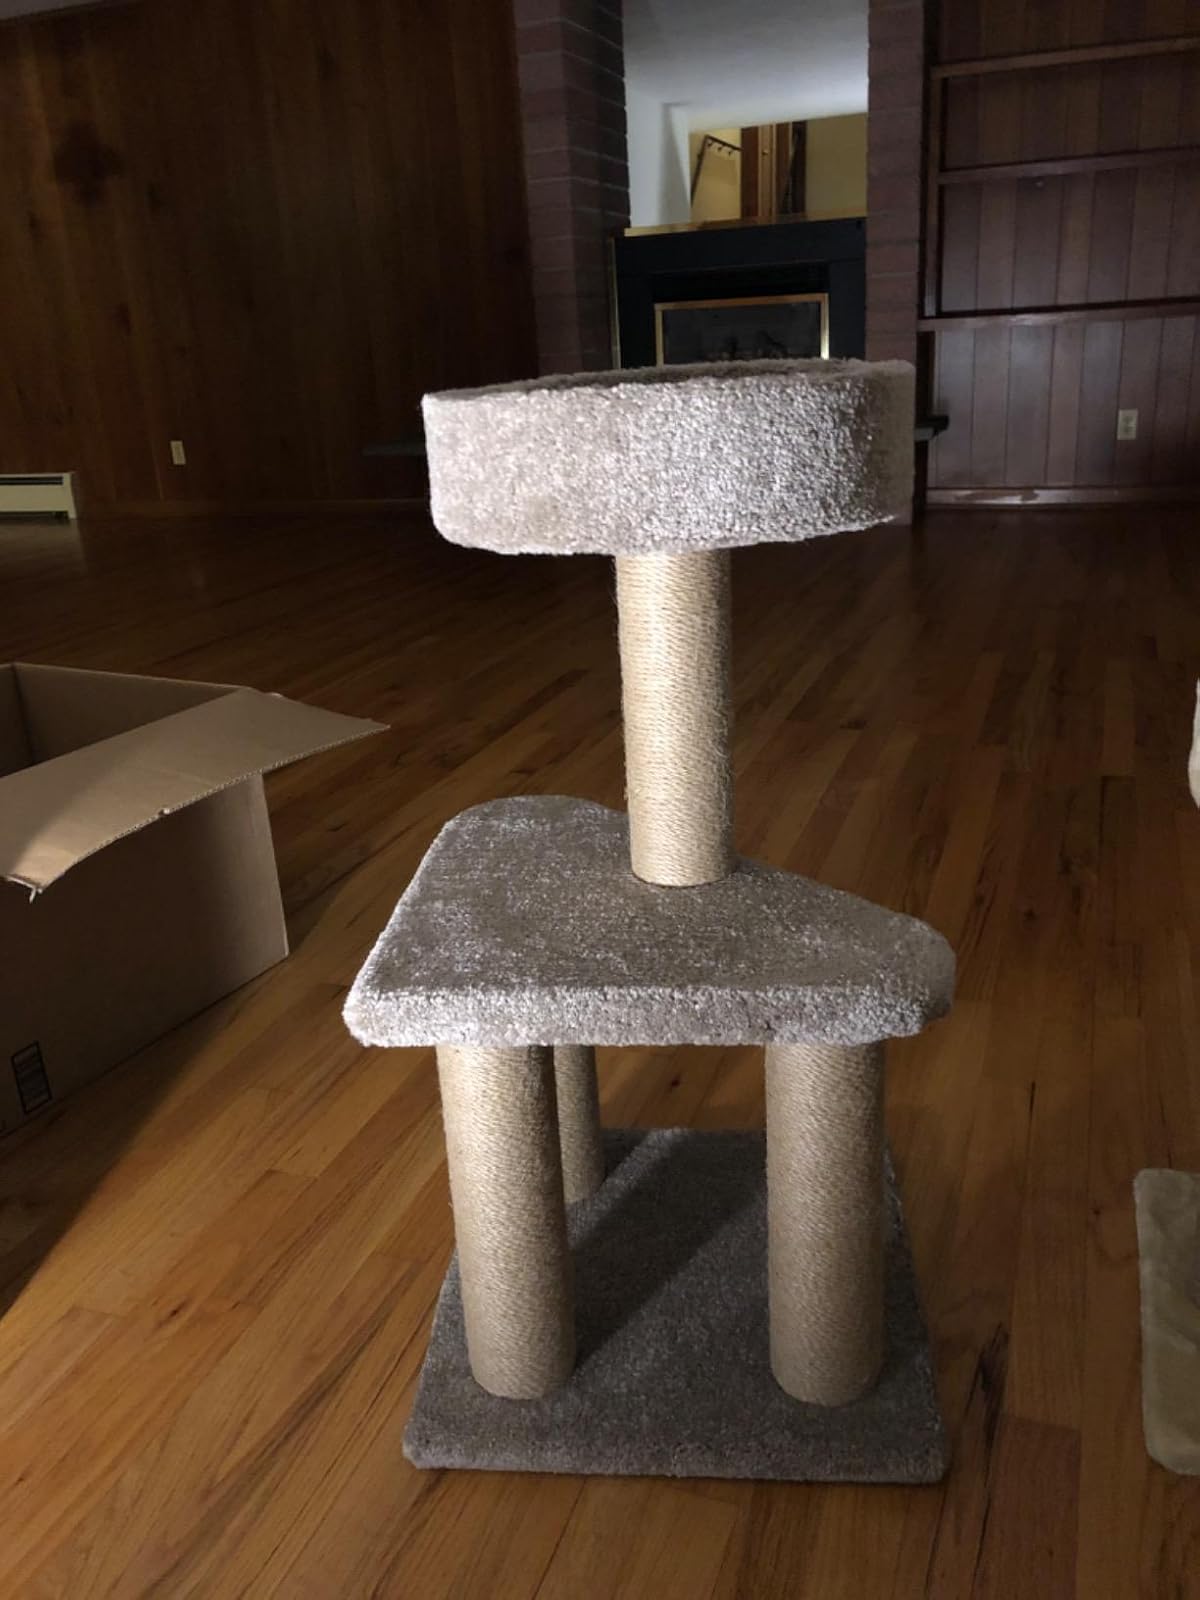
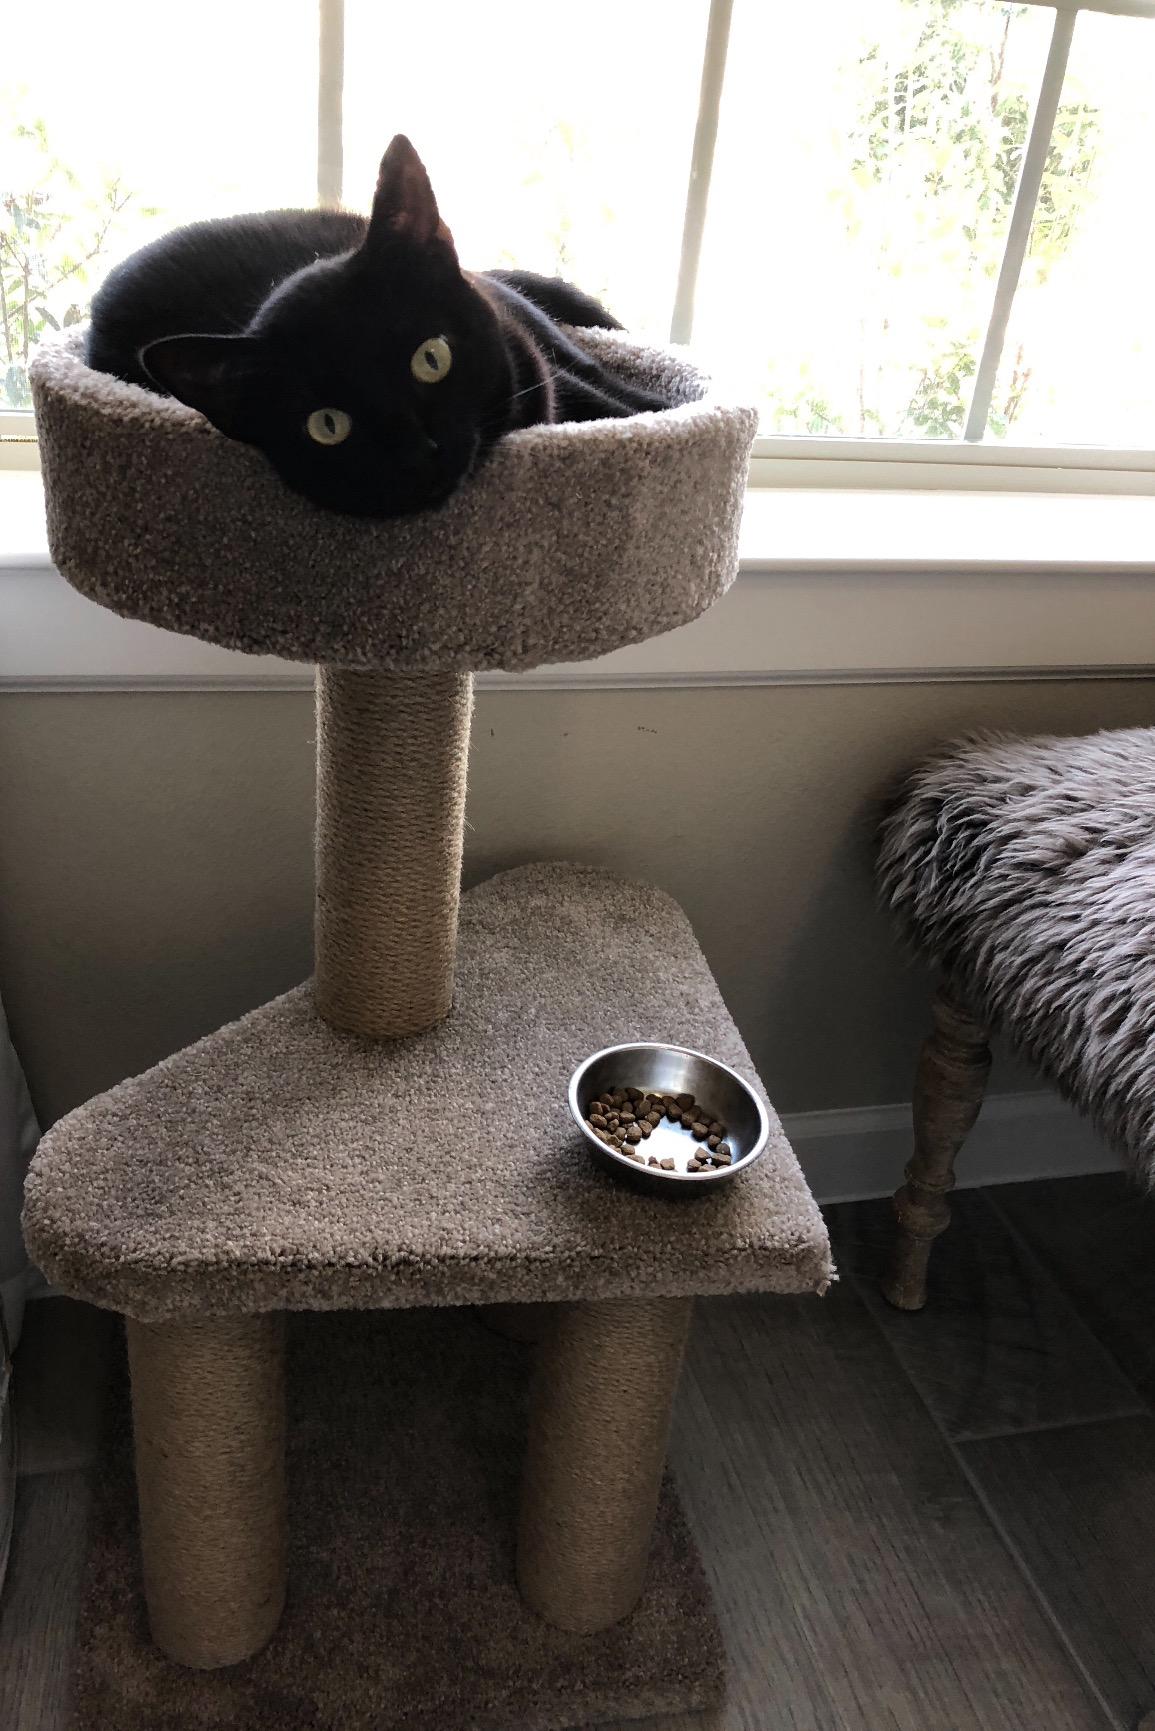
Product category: items_cat tree
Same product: yes